Answer in natural language. How many DiningTables are visible in the scene? Choose between the following options: 4, 0, 2, 3 or 1
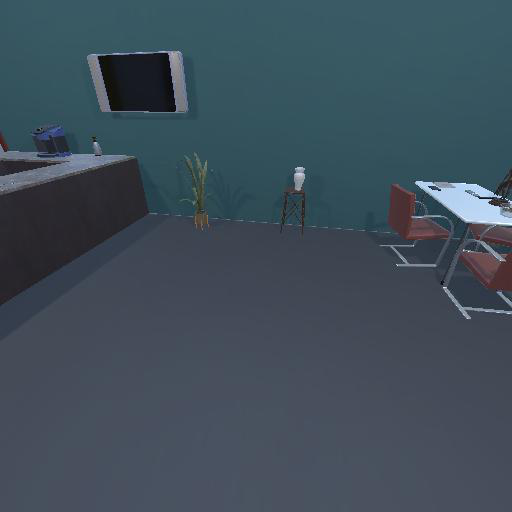
<answer>1</answer>